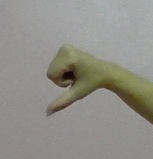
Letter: waw